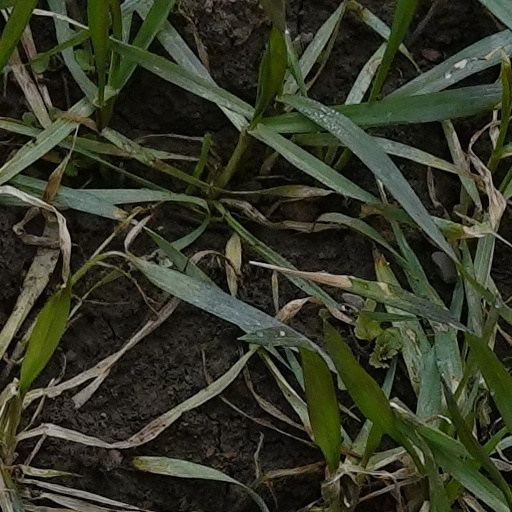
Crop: wheat